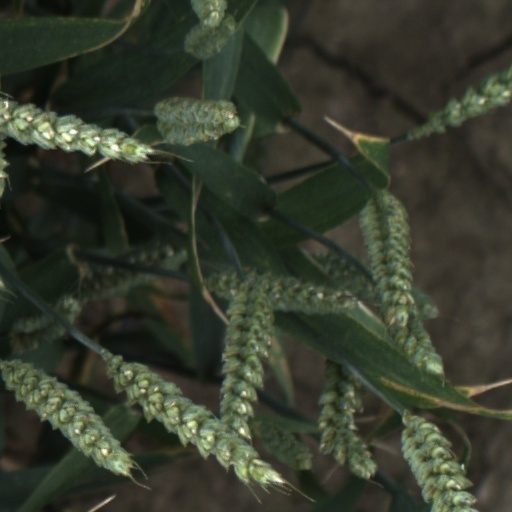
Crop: wheat